Malcolm L. Lazin

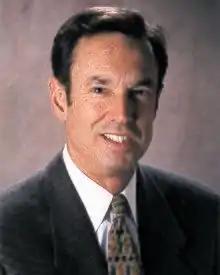
Malcolm Lazin

Malcolm L. Lazin (born December 5, 1943) is an American social activist, prosecutor, entrepreneur and educator. His endeavors include Lesbian, Gay, Bisexual and Transgender (LGBT) civil rights, federal and state law enforcement, developing Philadelphia's waterfront, lighting the Benjamin Franklin Bridge and incorporating Washington Square—the largest revolutionary war burial ground—into Independence National Historical Park.